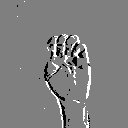
ASL letter: e